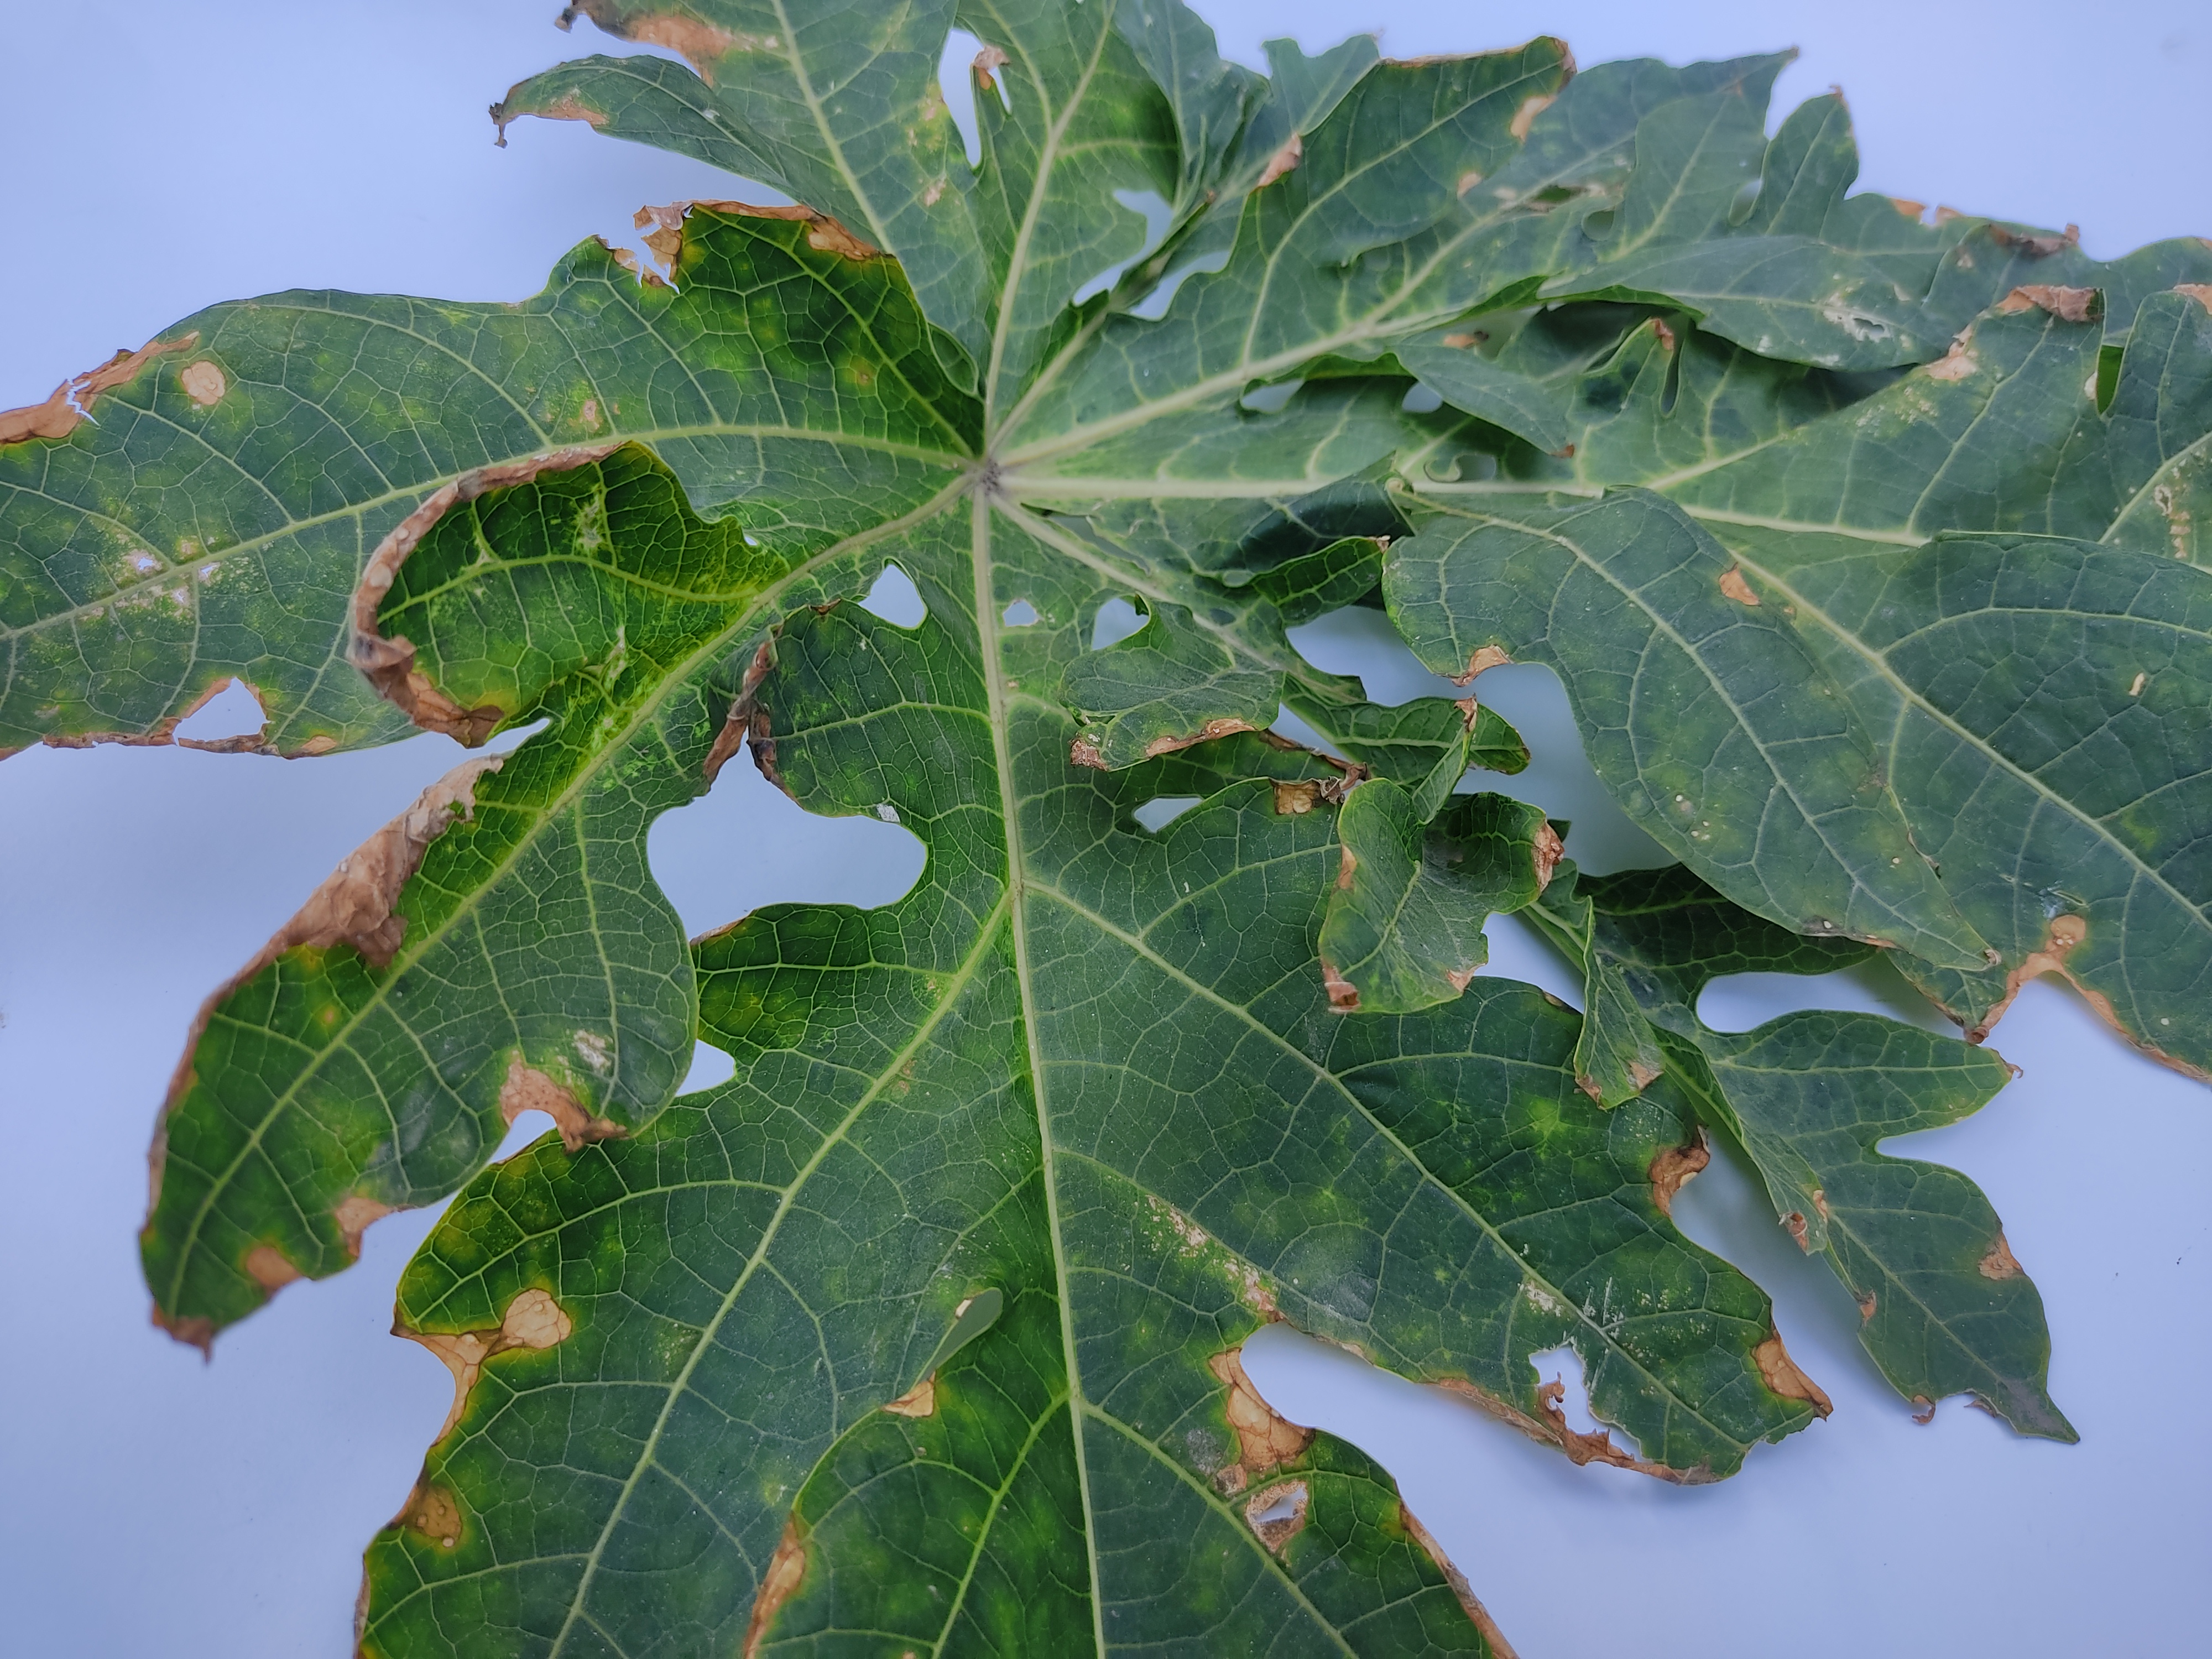
Label: Mite Disease